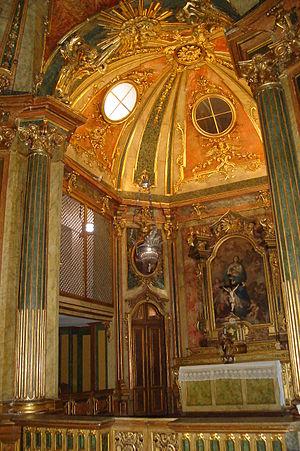
Le palais royal de Queluz est un château portugais du XVIIIᵉ siècle situé à Queluz, une freguesia de la municipalité de Sintra, dans le district de Lisbonne. Parmi les derniers grands bâtiments rococo construits en Europe, le palais a été conçu comme lieu de villégiature estivale pour Pierre III de Bragance, roi consort et futur mari de la reine Marie Iʳᵉ, sa nièce.